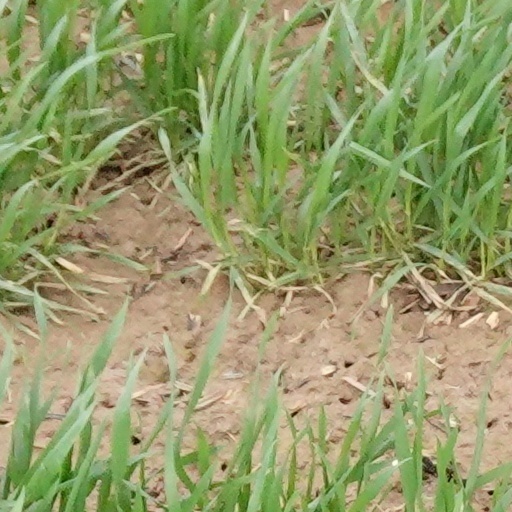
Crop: wheat